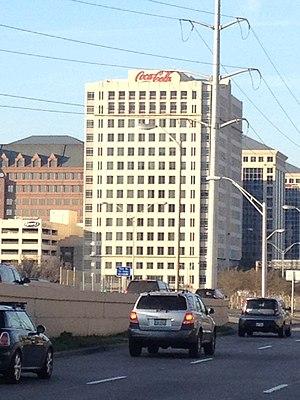
La ville américaine de Farmers Branch est située dans le comté de Dallas, dans l’État du Texas. Lors du recensement de 2010, elle comptait 28 616 habitants.